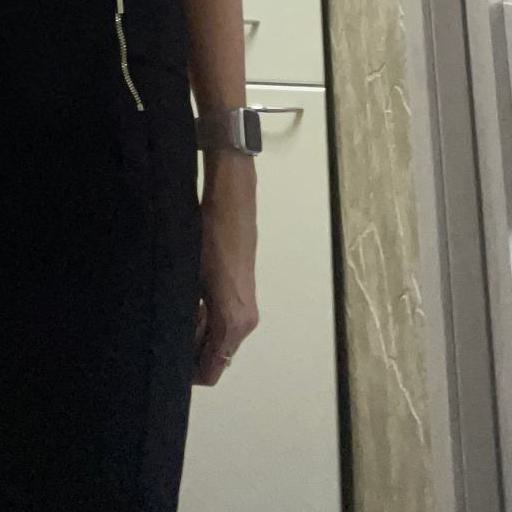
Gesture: no_gesture